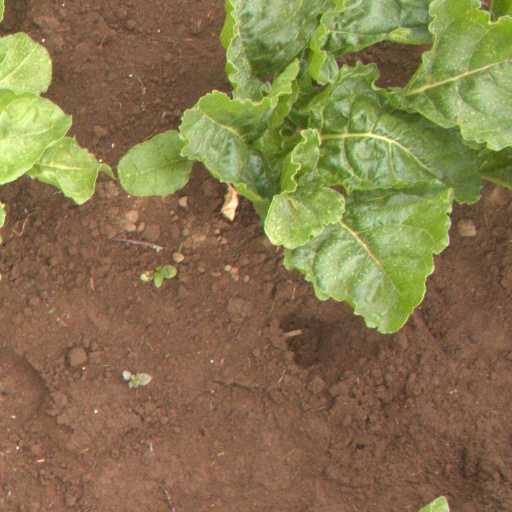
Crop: sugar beet